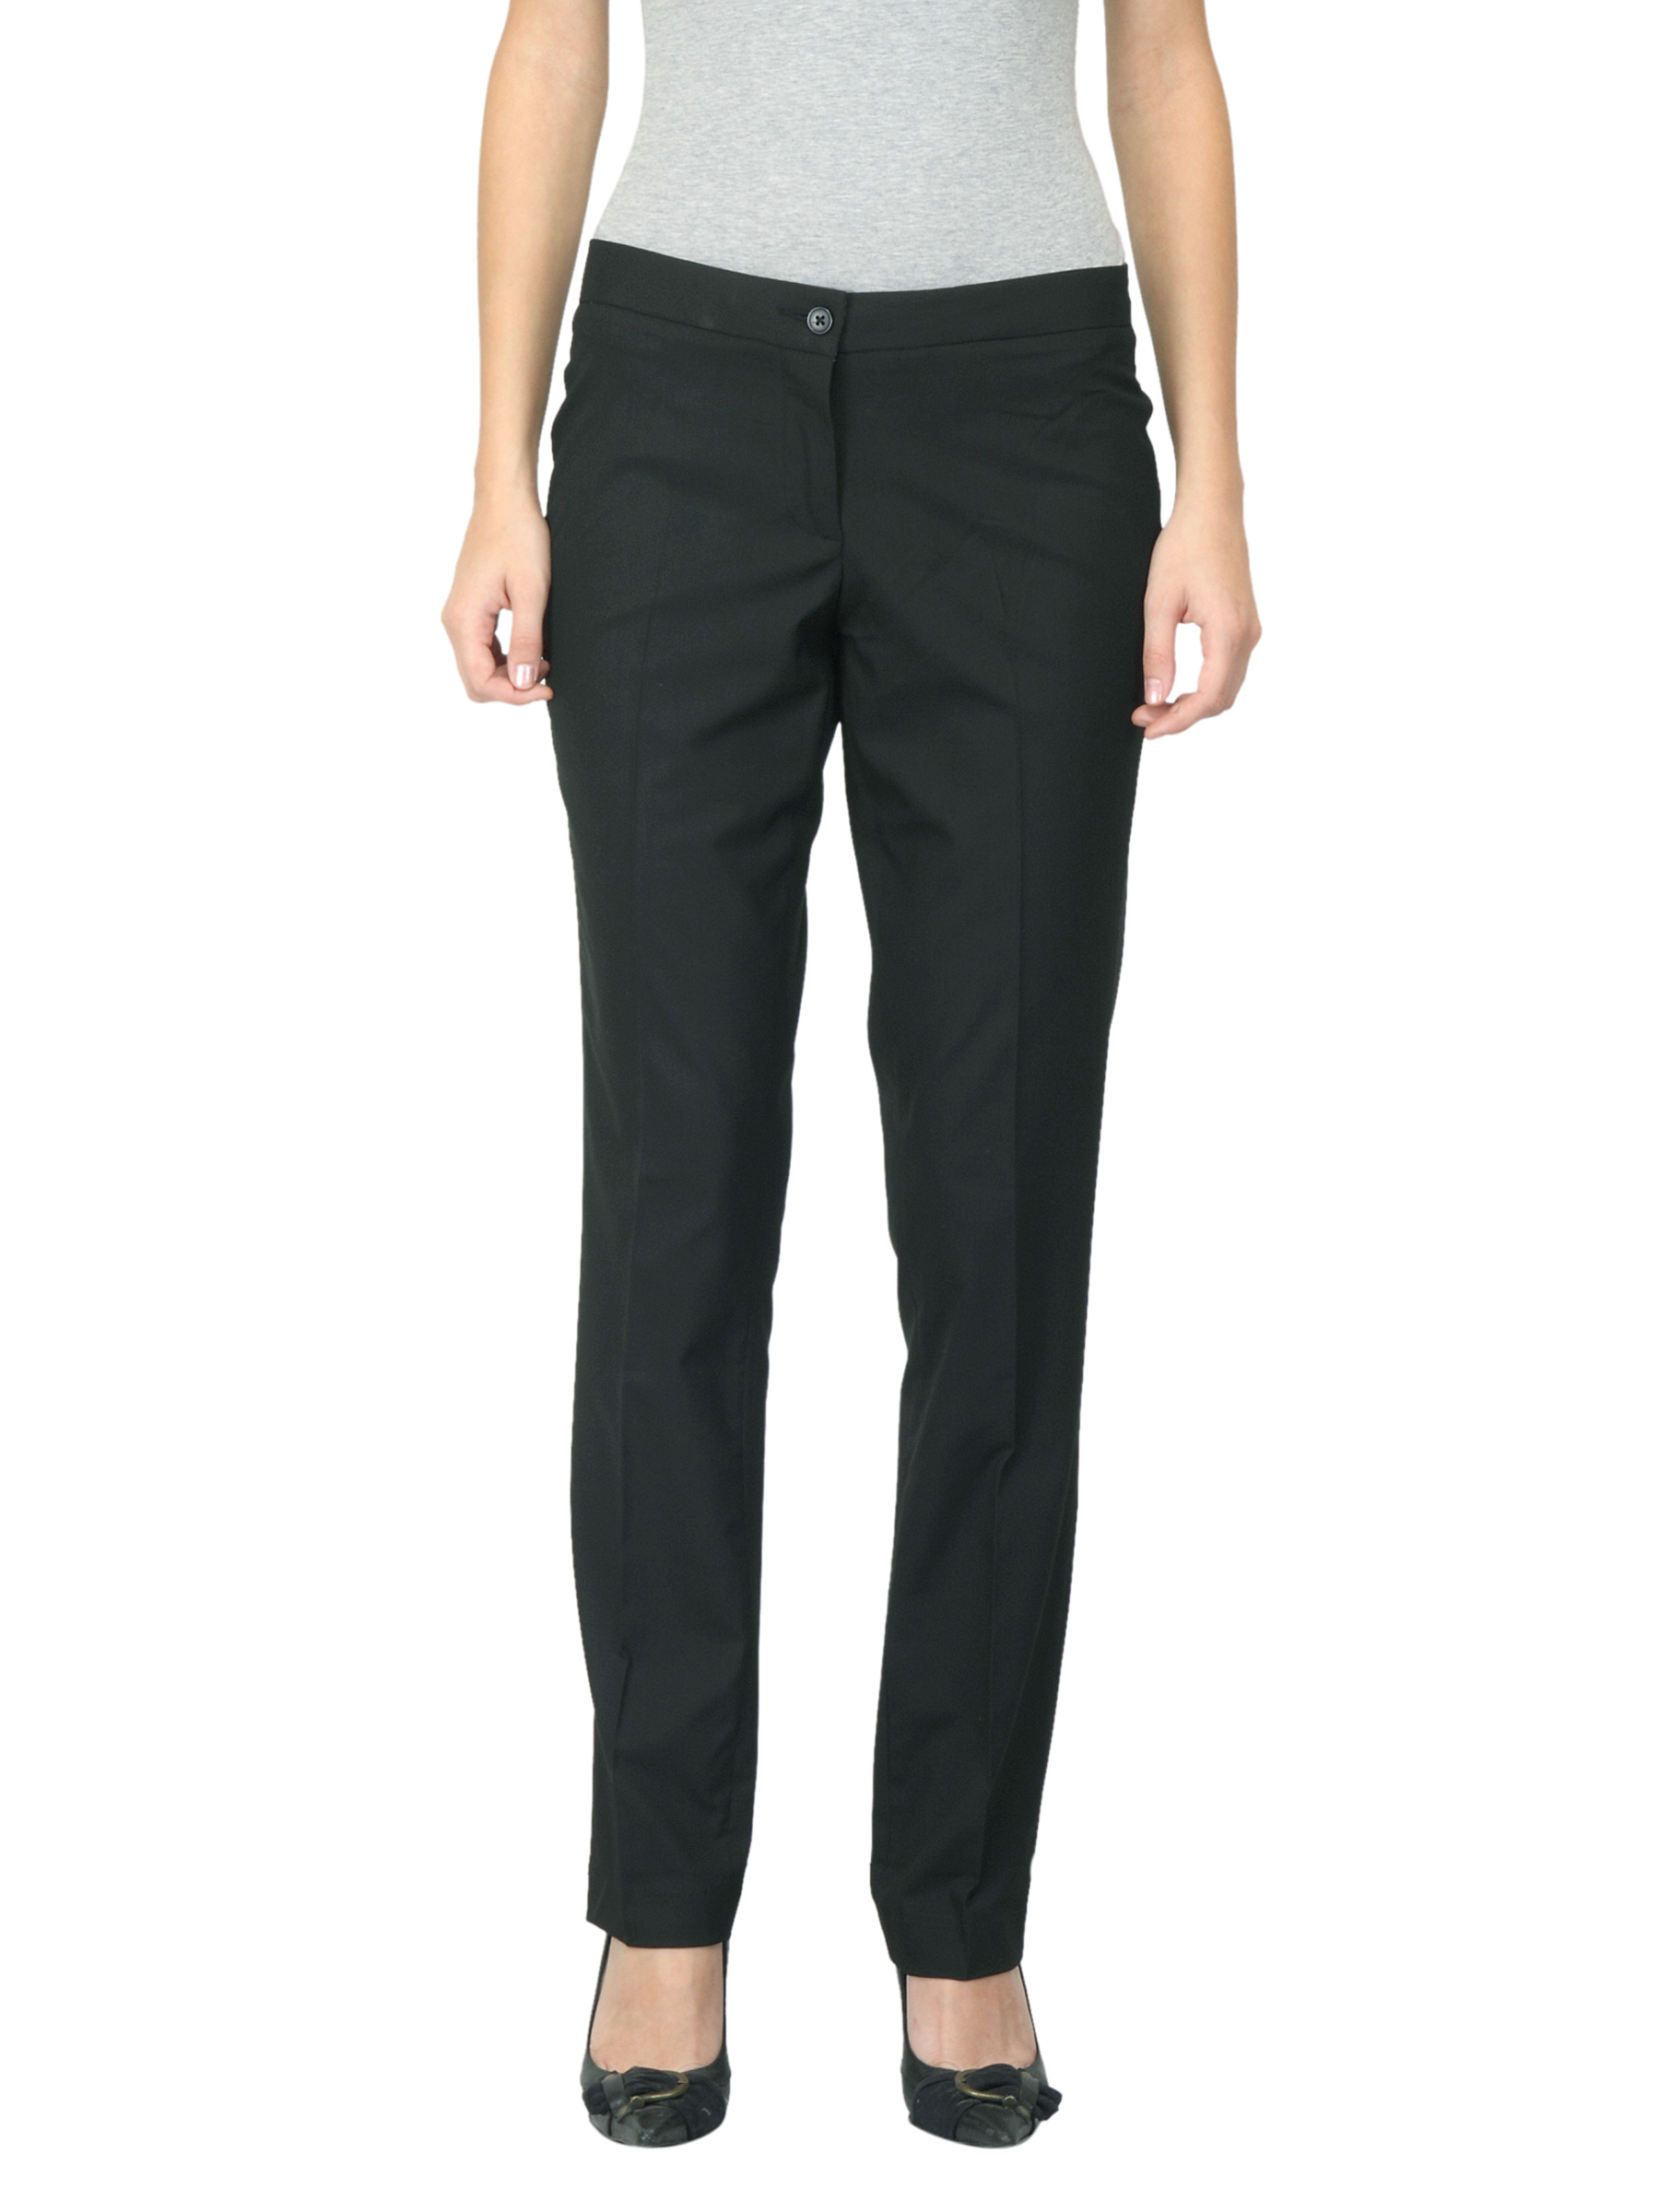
Scullers For Her Black Trousers
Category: Apparel / Bottomwear / Trousers
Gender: Women
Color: Black
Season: Summer 2012
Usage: Casual